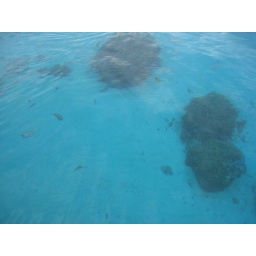
These are the fish that swim around our house in Bora Bora...